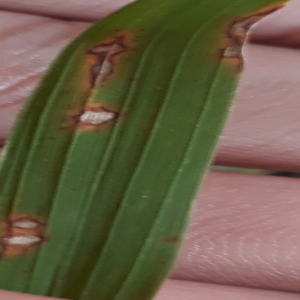
Disease: Blast